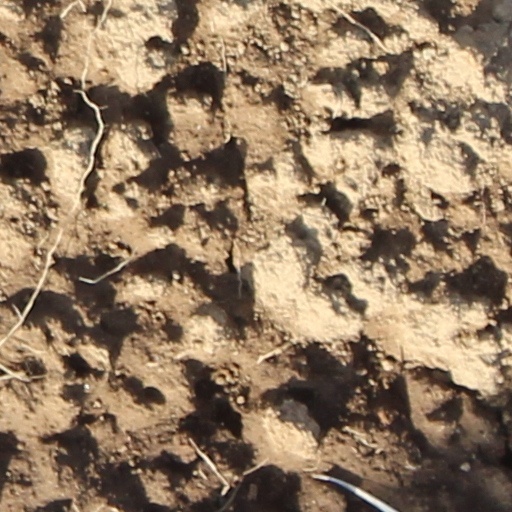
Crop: wheat